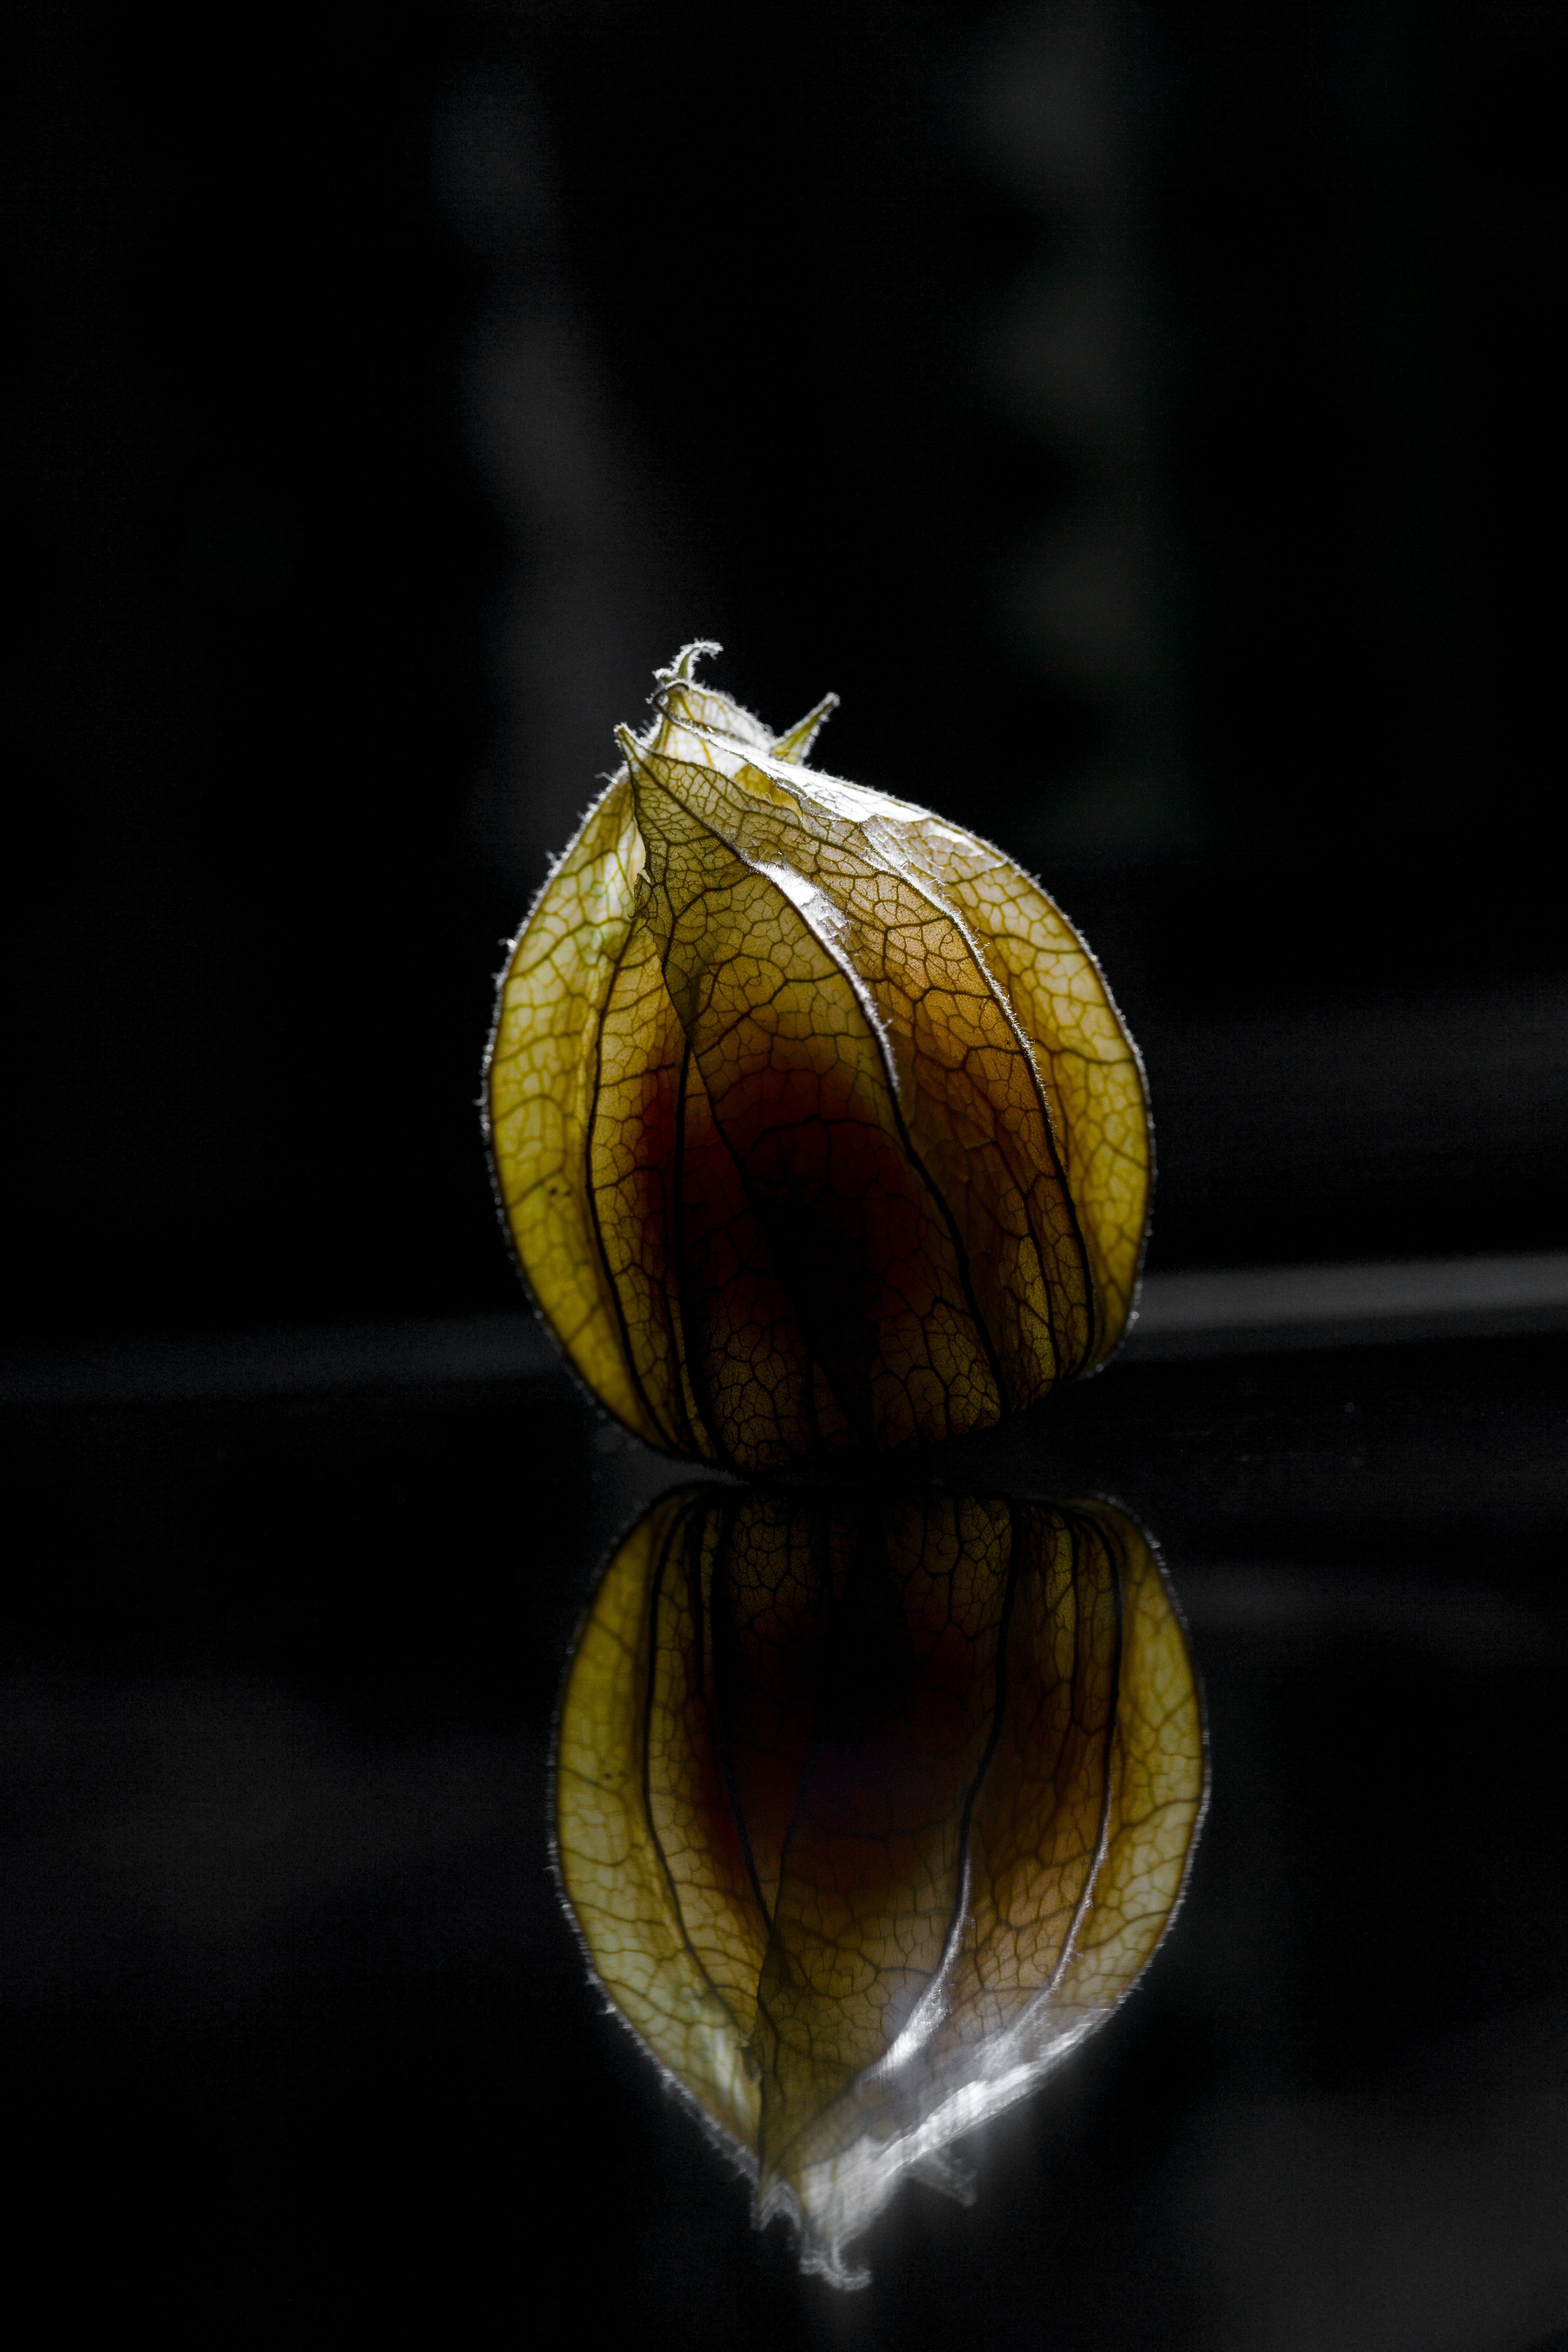
nature, light, plant, photography, fruit, sunlight, leaf, flower, petal, food, green, reflection, color, macro, darkness, botany, yellow, healthy, close, flora, close up, bud, vitamins, physalis, macro photography, fruity, plant stem